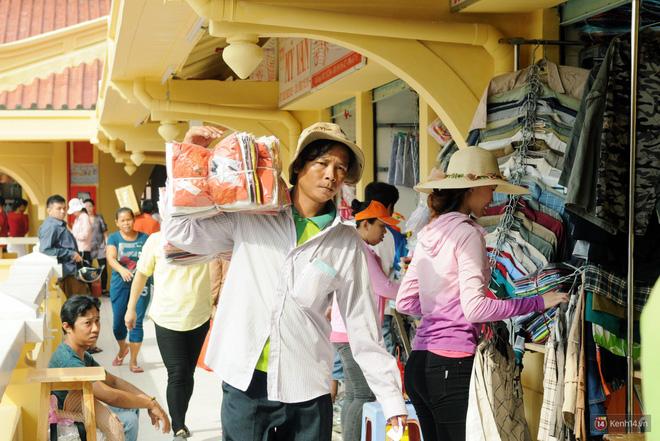
có một túi quần áo xuất hiện ở trên tay của người đàn ông